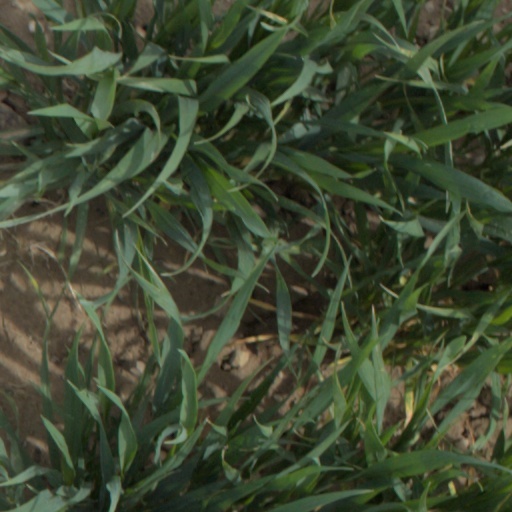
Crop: wheat